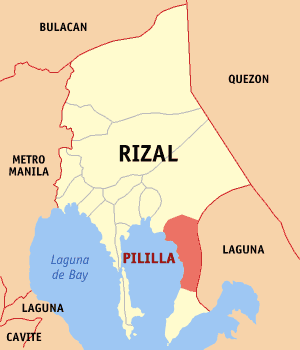
Pililla est une municipalité de la province de Rizal, aux Philippines.